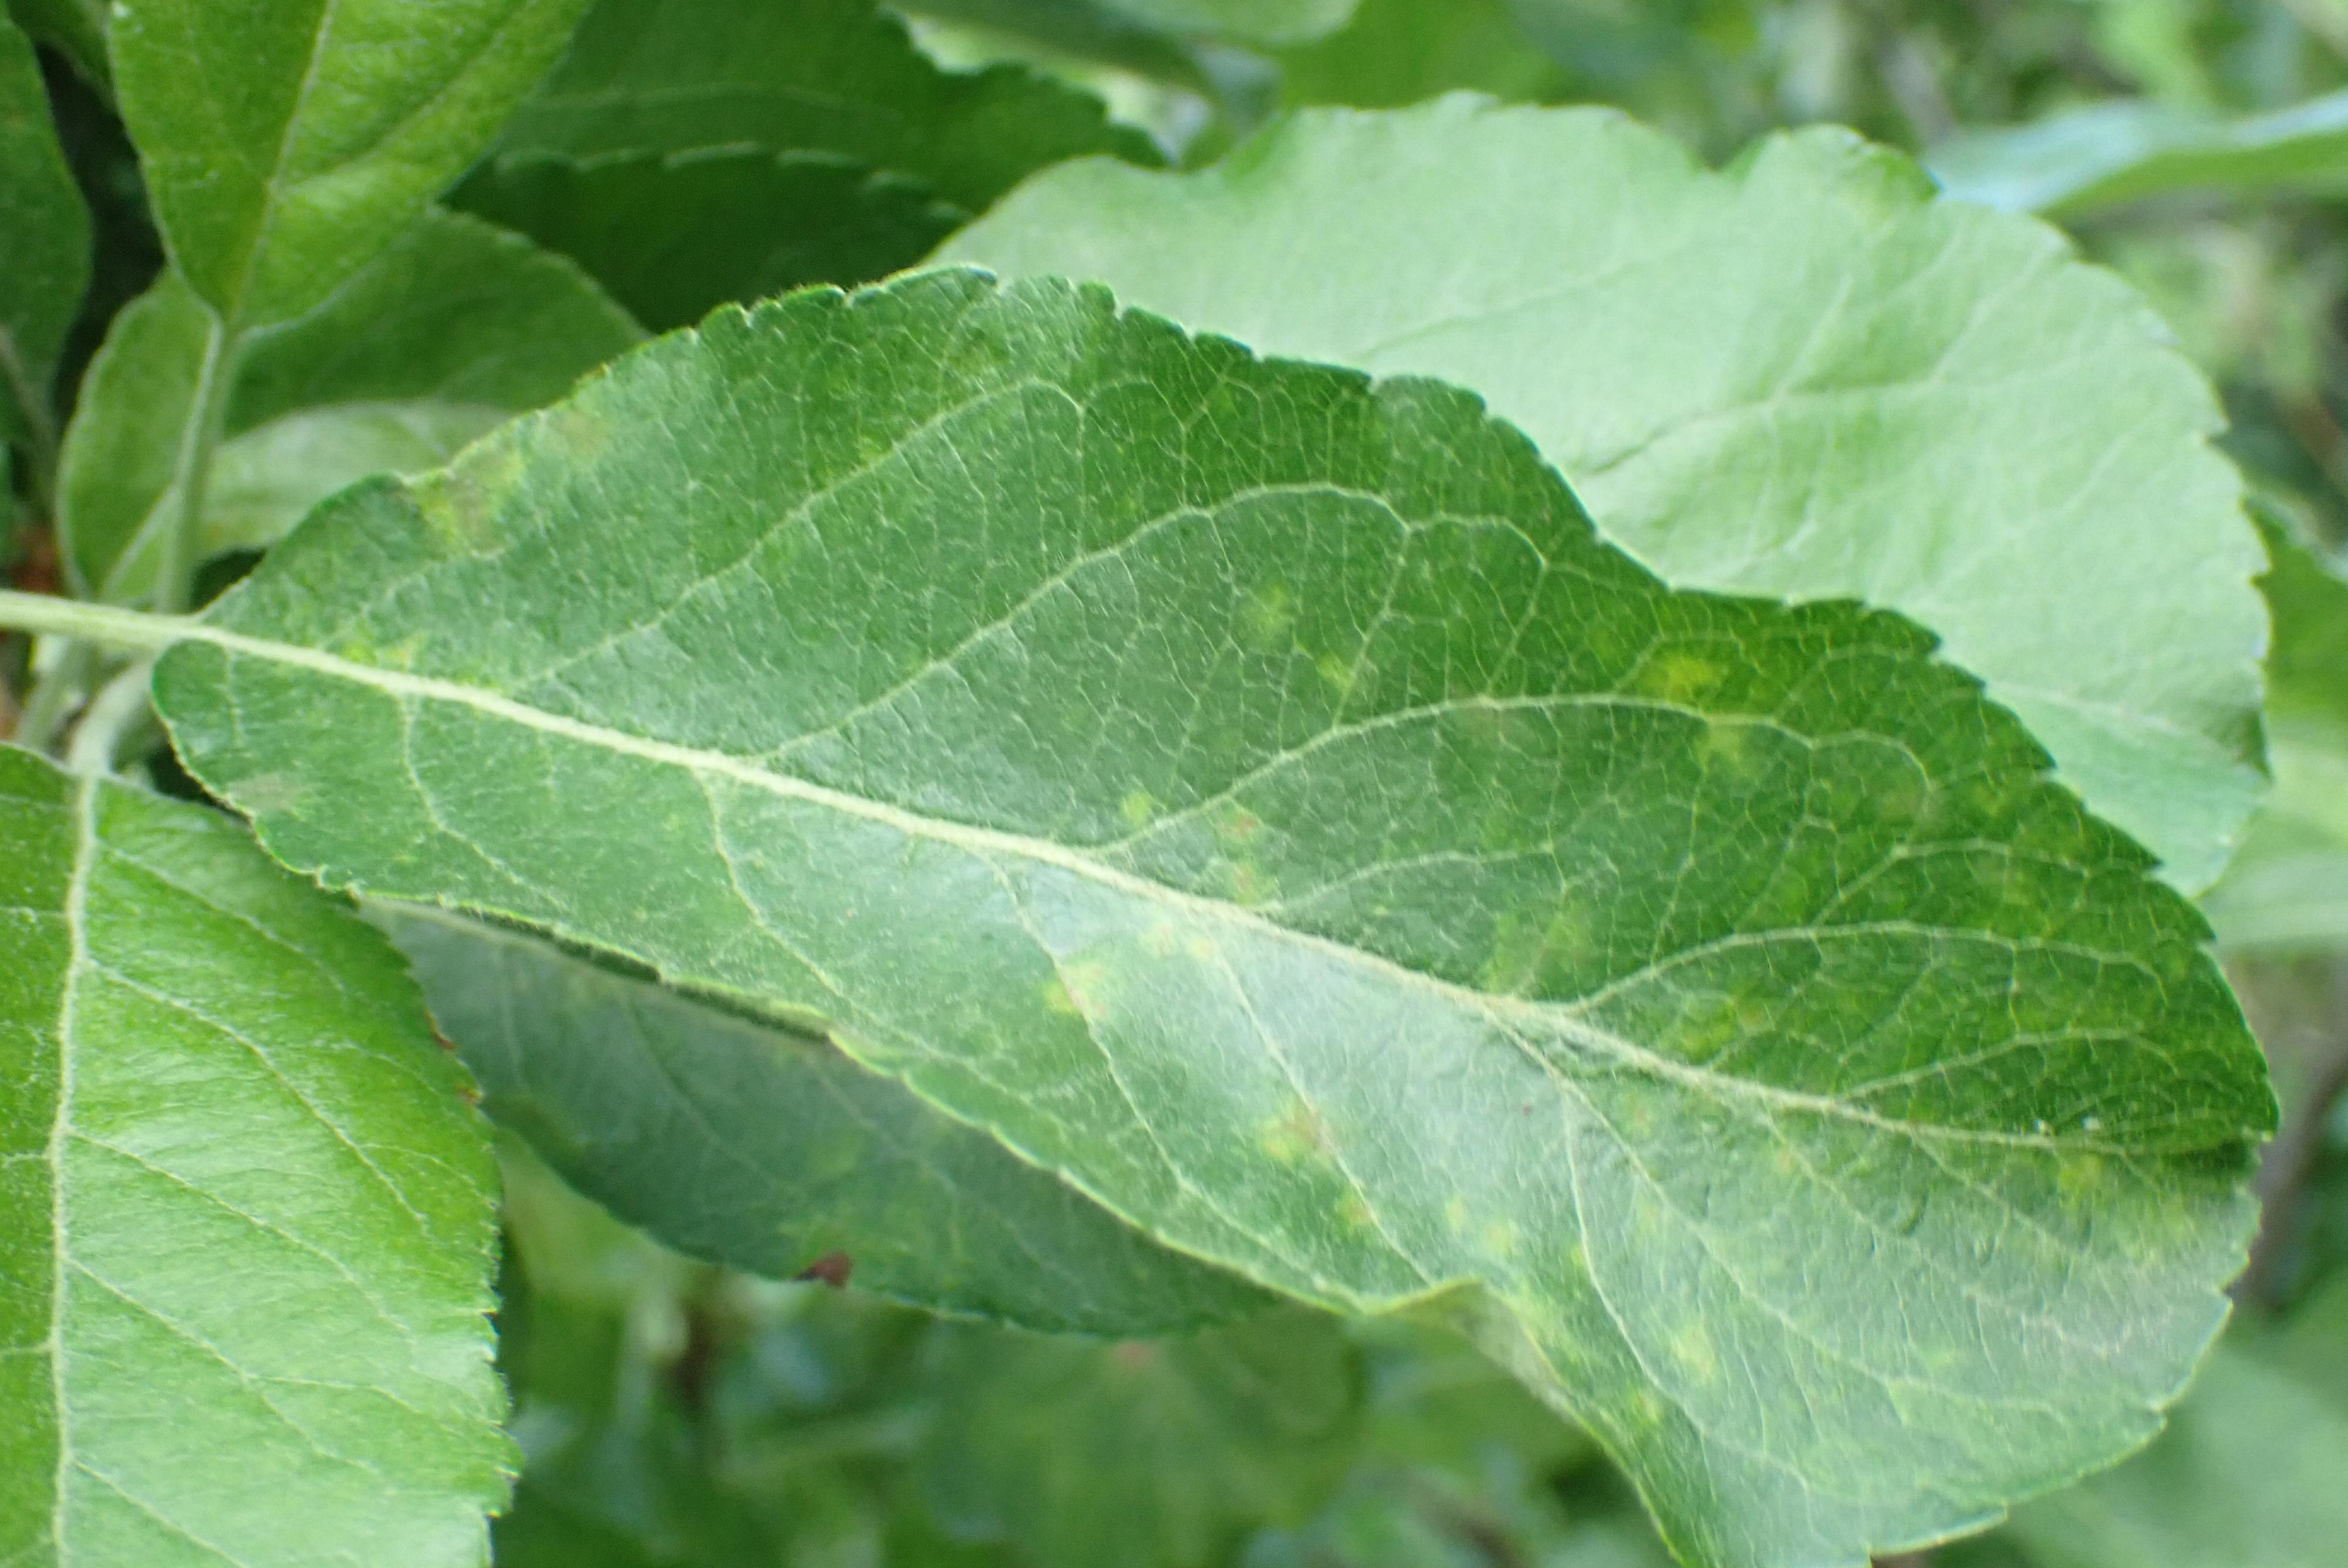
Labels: scab